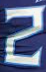
Number: 2